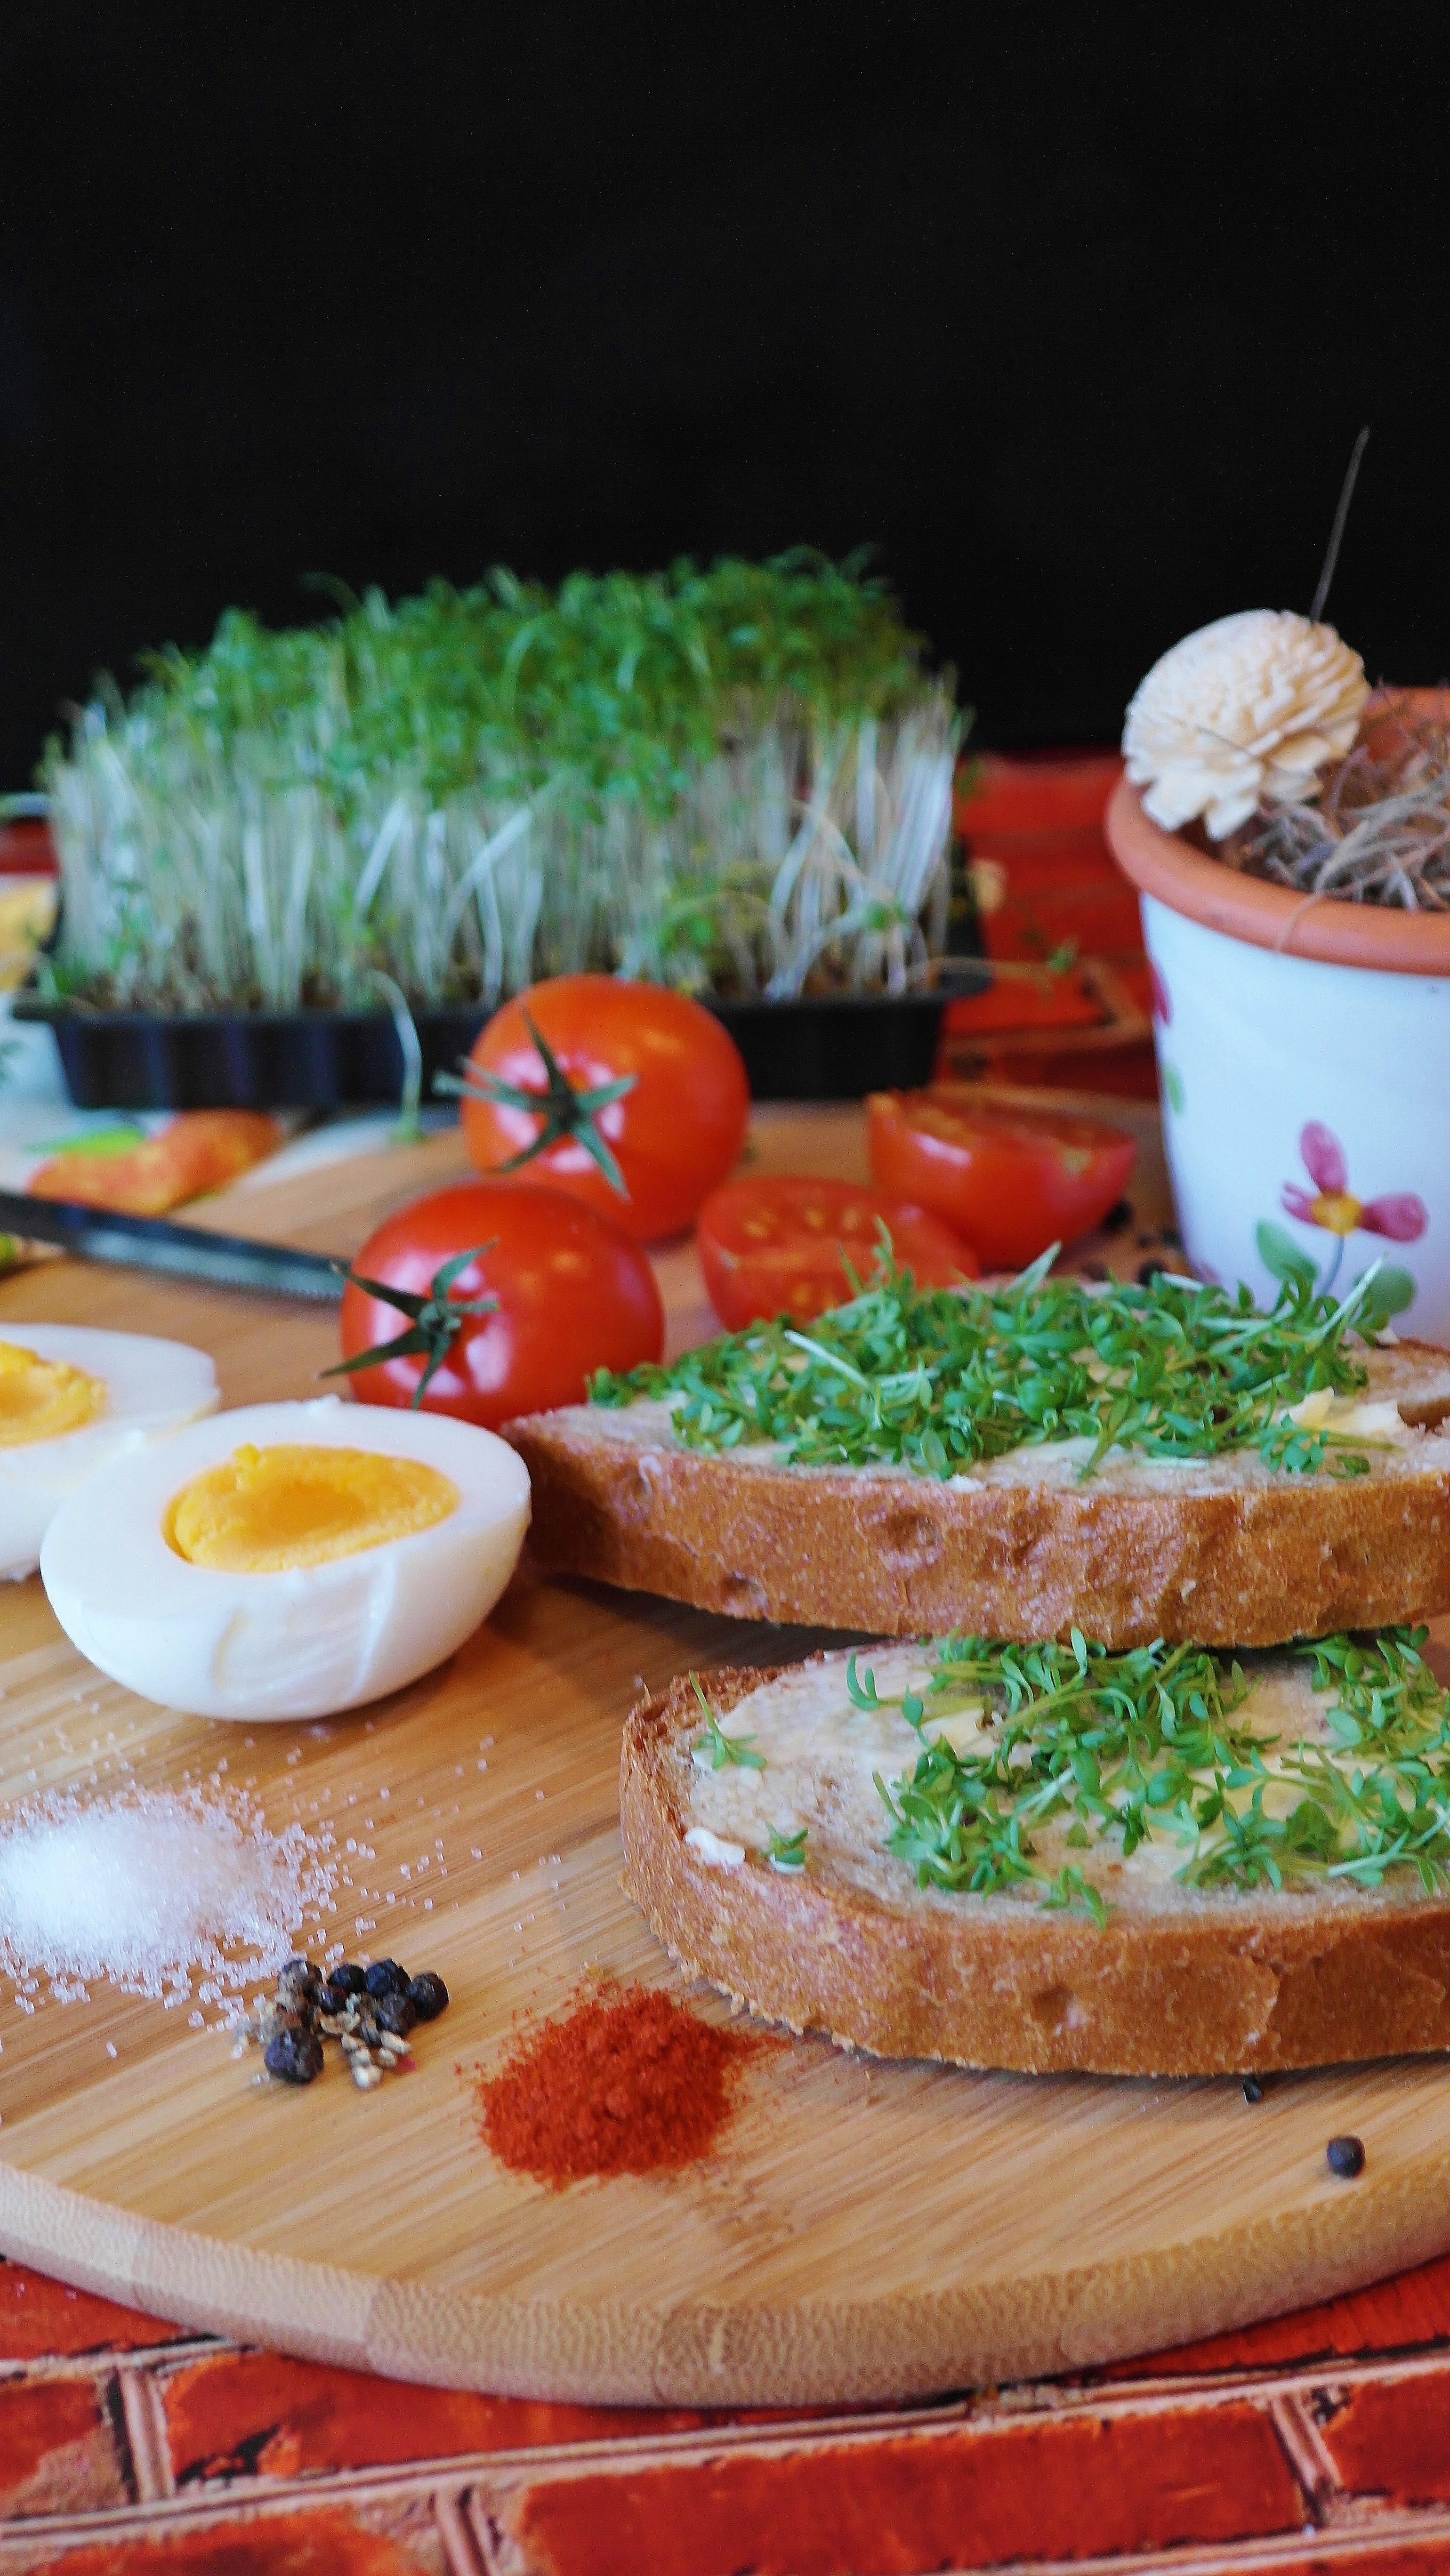
feed, decoration, dish, meal, food, pepper, produce, salt, breakfast, healthy, snack, close, eat, meat, lunch, cuisine, delicious, still life, bread, egg, tomato, butter, nutrition, cutting board, edible, brunch, bio, cress, wooden board, farmer's bread, land love, hors d oeuvre, bread covering, bread and butter, cruciferous plant, cress bread, garden cress